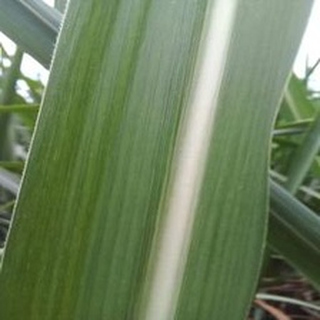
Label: healthy_sugarcane